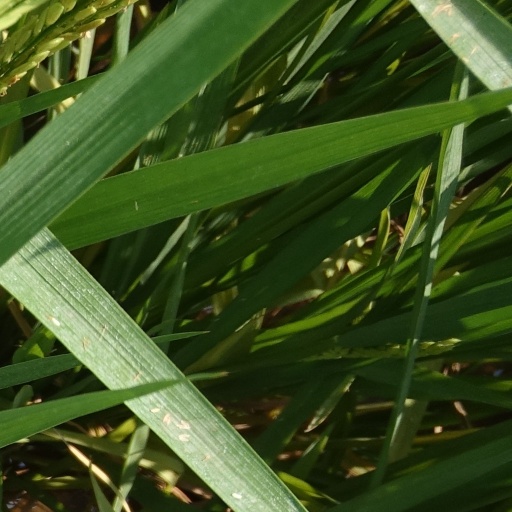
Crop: rice